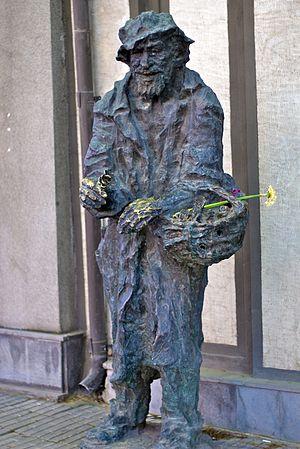
La liste de statues d'Erevan regroupe l'ensemble des statues de la ville d'Erevan en Arménie. Cette liste se veut aussi exhaustive que possible.